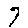
Label: 7